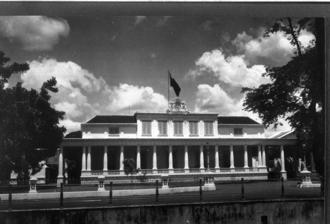
Building: Istana Negara (Jakarta)
Country: Indonesia
Year built: 1804
This article is about Indonesian national palace. For similar-named palace in Malaysia, see Istana Negara . Official residence in Central Jakarta, Indonesia Istana Negara Istana Negara Paleis te Rijswijk (now Istana Negara) in 1925 Former names Paleis te Rijswijk General information Type Official residence Architectural style Indies Empire style Location Jalan Veteran no. 17, Central Jakarta , Indonesia Coordinates 06°10′05″S 106°49′26″E / 6.16806°S 106.82389°E / -6.16806; 106.82389 Current tenants President of Indonesia Construction started 1796 Completed 1804 Client Governor-general of the Dutch East Indies Owner Government of Indonesia Design and construction Architect(s) Jacob Andries van Braam Istana Negara ( English : State Palace, Dutch : Paleis te Rijswijk ) is one of the seven presidential palaces of Indonesia. It is located on Veteran Street in Central Jakarta , with Merdeka Palace located south. It is part of the presidential palace compound which has a total area of 68,000 m², along with three other buildings: Bina Graha which was formerly used as the President's Office, Wisma Negara on the western side which is used as the state guest house , and the office for the Ministry of State Secretariat of Indonesia . Istana Negara faces north towards the aforementioned street, while the Merdeka Palace faces Merdeka Square and the National Monument (Monas). History Lithograph of Paleis Rijswijk in the 1880s. View of the reception hall of the palace in 1920s The beginning Construction of the building started in 1796. It was built by Jacob Andries van Braam , a Dutchman who between 1810 and 1819 held several high positions in government, to be made his residence. It was an elegant two-floored building designed in the Indies Empire style , a popular style of architecture during the late 18th century. The building was built in the neighborhood of Rijswijk-Molenvliet (present Harmoni ), which was among the most exclusive neighborhood in Batavia 's Bovenstad ("uptown") at that time. The building was built during the tenure of Governor General Pieter Gerardus van Overstraten , shortly after the completion of another lavish residence which later would become Hotel der Nederlanden . Construction took several years, and the building was finally completed in 1804. The English period Upon the completion of the building, the building was handed over to Hugh Hope , the British commissioner when the country was under British rule . Van Braam lived in a smaller wing to the south of the building throughout his life. Residence of the governor-general After the death of J.A. van Braam, the house was brought over by the Dutch government in 1821. The government used this building as the center of all administration and as the official residence of the governor-general during a stay in Batavia. The much larger building that was intended by Daendels to become the official residence of the governor-general of the Dutch Indies in Waterlooplein was delayed, and so it was never used as a residence for the governor-general, even after its completion in 1828. As the official residence of the governor-general, van Braam's residence was officially named Hotel van den Gouverneur-Generaal (Hotel of the Governor-General). Important occasions such as formal ceremonies or the Indies Council Meeting every Wednesday were held in the palace. Godert van der Capellen became the first governor-general to officially reside in the palace in 1820. However, Bogor Palace (Paleis te Buitenzorg) in Bogor (Buitenzorg) became the main residence, as most of the governor-generals preferred the temperate climate in the hillsides of Bogor. In 1848, the first floor of the building was removed and the room which faced the Koningsplein was redesigned to be more open to the exterior. Expansion: Istana Merdeka Main article: Istana Merdeka Later the palace became too cramped with increasing administrative needs, and thus a new palace was planned in 1869. The new palace was completed in 1873 facing Koningsplein (King's Square) and it would be known as Koningsplein Palace. Together the palace would form the governor-general's palace compound in Rijswijk. In 1875, the complex was equipped with new iron fencing. Additional houses were built to accommodate the officials of the palace. Japanese occupation In 1942, the Japanese successfully invaded the Dutch East Indies. Governor-General Tjarda Van Starkenborch signed a capitulation to the Japanese army in the palace on 8 March 1942. Under the Japanese, the palace became the residence of the Saiko Shikikan (army commander) until the Japanese surrender in 1945. After the independence, the lion emblem of the Netherlands on the front facade of the building was removed. Since its existence, many important events have taken place in this building. Some of these include the declaration of the cultuur stelsel system by the Governor-General Graaf van den Bosch , the ratification ceremony of the Linggadjati Agreement on 25 March 1947, and the recognition of Indonesia's independence on 27 December 1949. Role of the palace and features State banquet in Istana Negara during President Obama's visit in 2010 The architecture of the Merdeka Palace was done in a style known as the Indies Empire style , a popular style of architecture in the early 19th-century Batavia. During the early days, the 3.375 m 2 building had two stories. In 1848, the upper floor was partly demolished, and the lower expanded to accommodate more individuals, and thus present a more formal portrayal. The palace mainly functions as the main venue for stately ceremonial activities such as appointments of ministers, conference and national meeting opening ceremonies, the opening of international and national congresses, national banquets, and cultural performances. It also serves as an administrative office for the Head of state. The front part of the palace contains the main reception hall, which is used mainly for gifts of state exchanges and is located next to the banquet hall. Other chambers in the palace consist of a front room, a living room, a suite for the vice president, a guest waiting room, and the president's office. The palace consists of two main audience halls named Ruang Upacara and Ruang Jamuan, each connected with a corridor decorated with various paintings. During the colonial era, Ruang Upacara (Ceremonial Hall) was formerly a ballroom. As its name states, the room is used for formal ceremonial events in the palace. In the room, there are Javanese and Balinese Gamelan sets used for cultural performance purposes and a podium. The Ruang Jamuan (Banquet Hall) is used to provide hospitality and repasts to state guests within the palace. It has a capacity of 150 people and is decorated with a painting of Ratu Kidul by Basoeki Abdullah . See also Indonesia portal List of colonial buildings and structures in Jakarta Cipanas Palace Vice Presidential Palace (Indonesia) List of palaces in Indonesia 06°10′05″S 106°49′26″E / 6.16806°S 106.82389°E / -6.16806; 106.82389 References